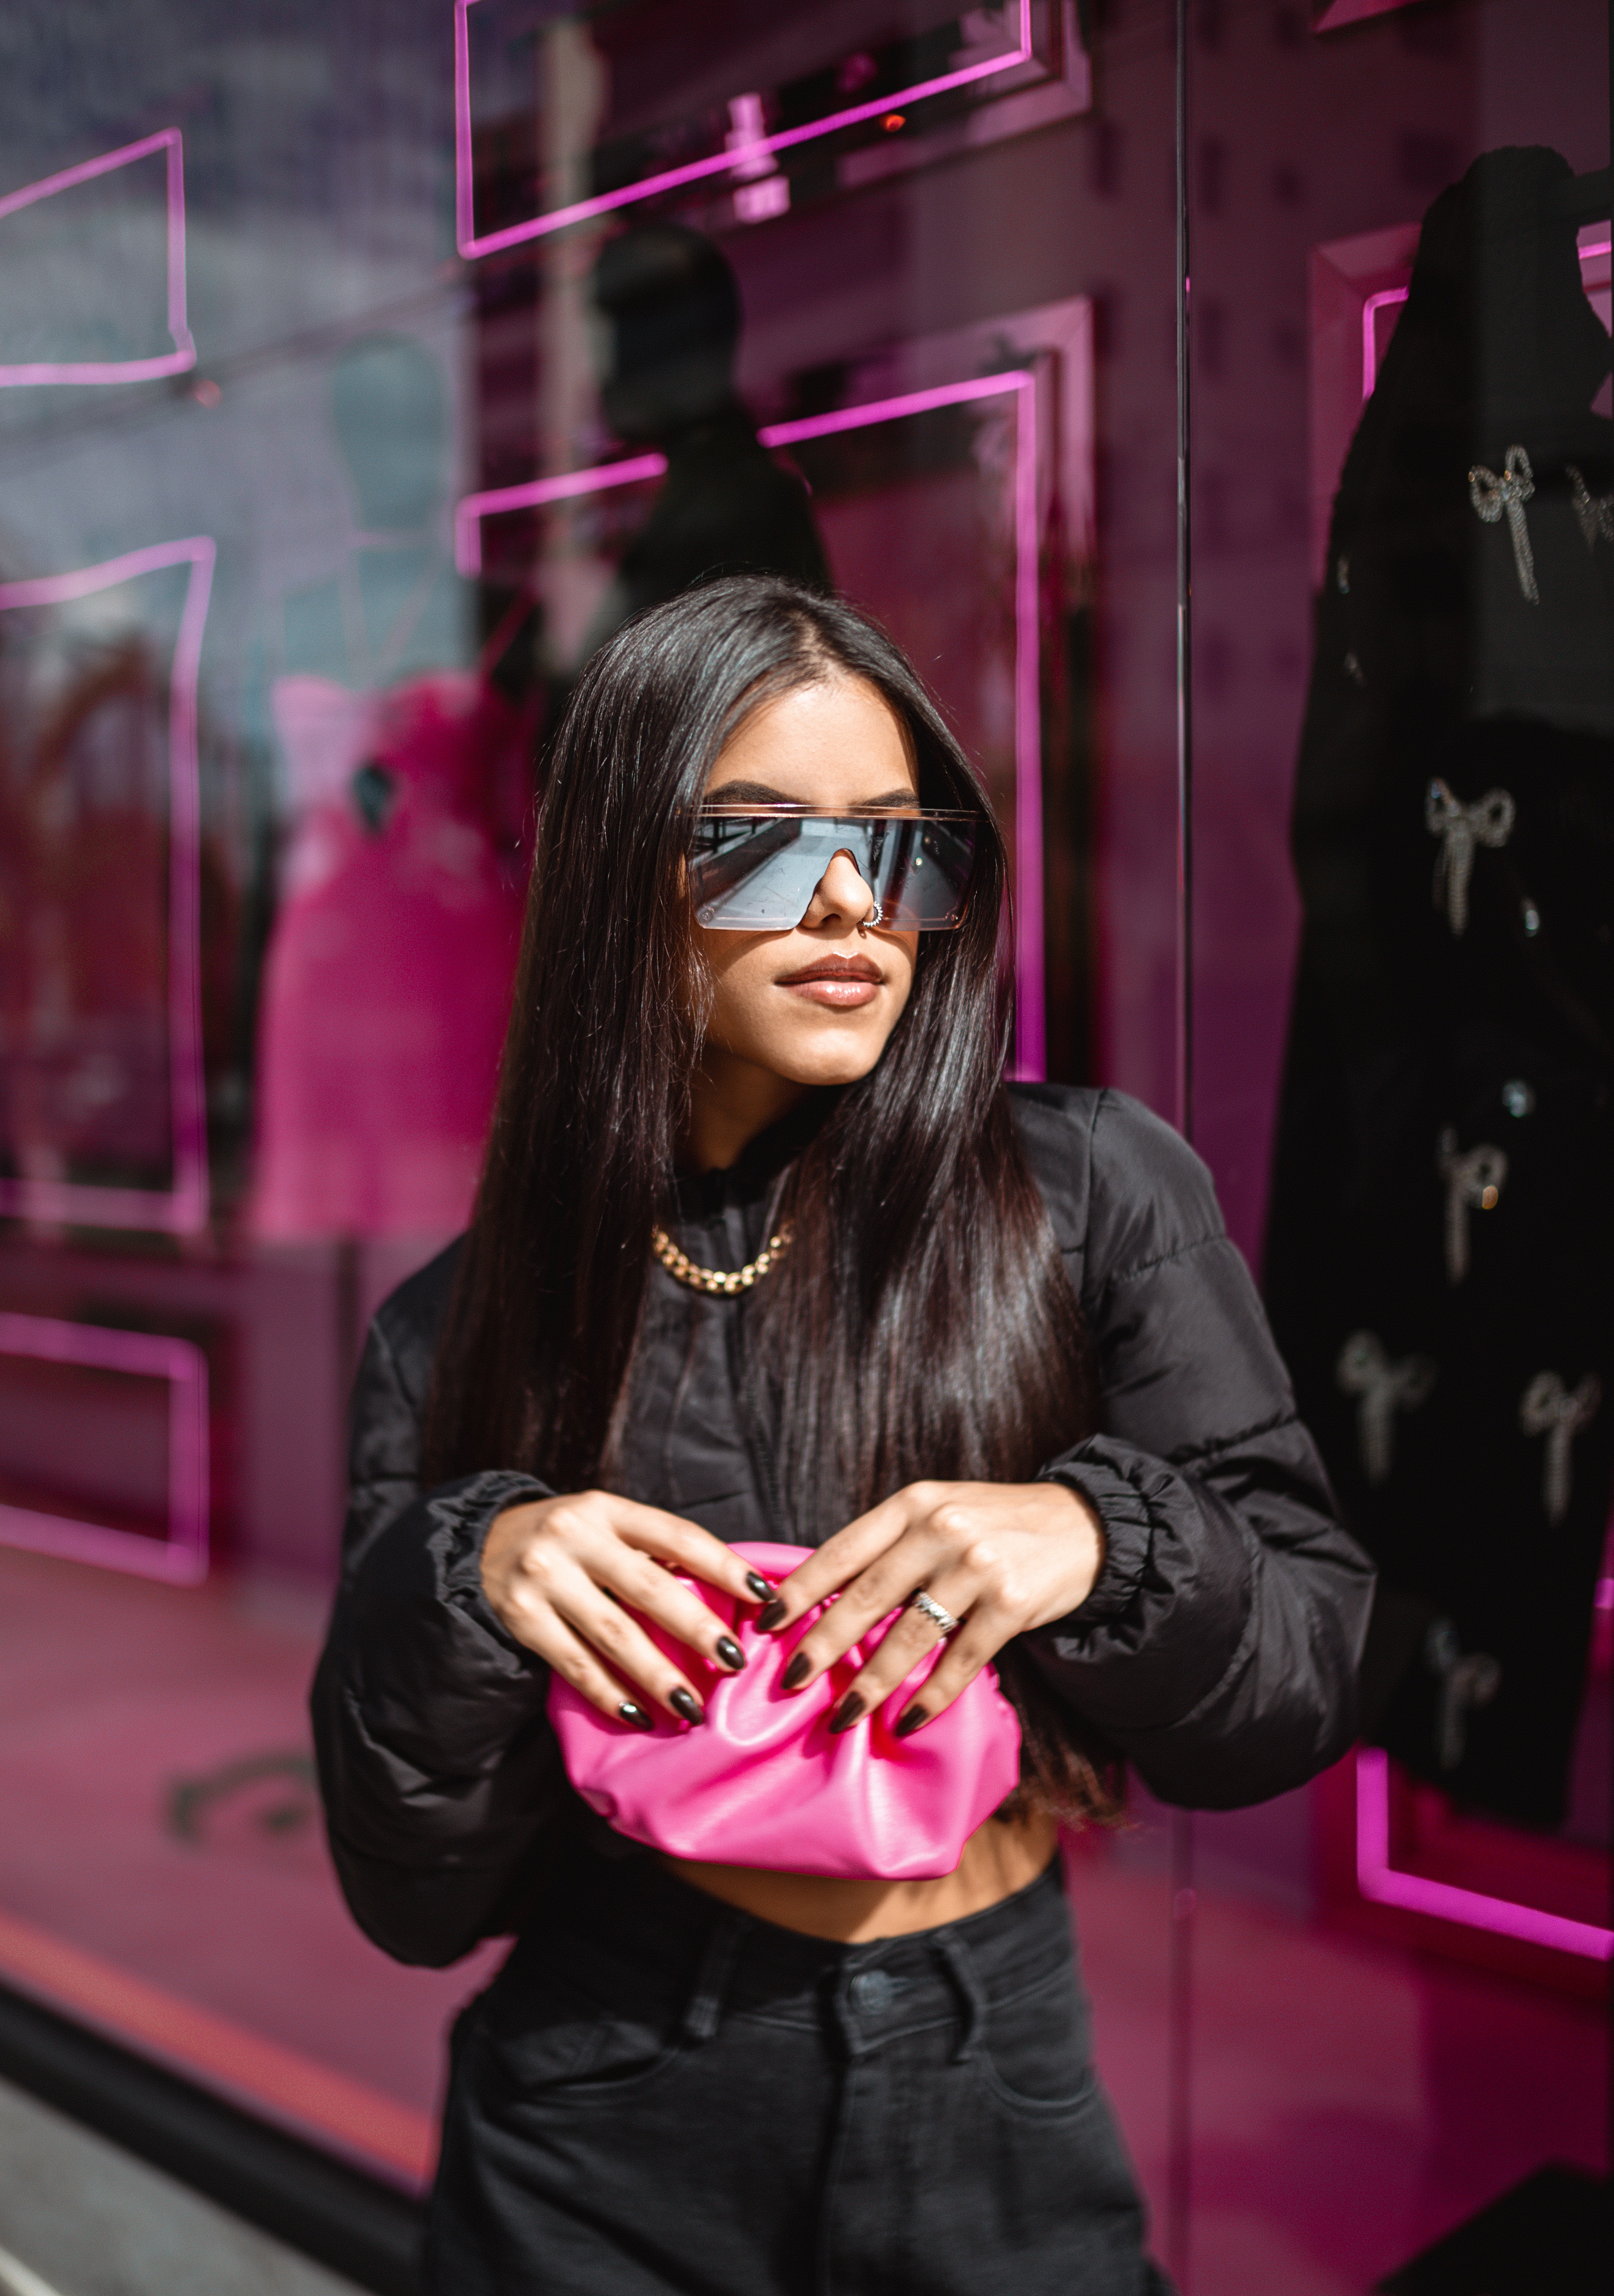
woman, vision care, hairstyle, purple, fashion, textile, sunglasses, flash photography, eyewear, pink, automotive design, goggles, cool, magenta, fashion design, red, thigh, black hair, jacket, fun, beauty, event, bag, leisure, necklace, blond, jewellery, Luggage and bags, fashion accessory, street, sitting, denim, scarf, entertainment, belt, abdomen, fur, leather, handbag, performance, beanie, photo shoot